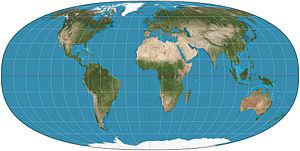
Waldo Tobler, né en 1930 à Portland et mort le 20 février 2018, est un cartographe et géographe américano-suisse. Il est considéré comme un pionnier de la cartographie assistée par ordinateur et a développé plusieurs modèles de cartogramme.
La projection hyperelliptique de Tobler est un type de projection cartographique pseudo-cylindrique équivalente qui peut être utilisée pour les planisphères. Waldo Tobler introduit cette construction en 1973.
Cette liste recense différentes méthodes de projection cartographique.